Gulnara Karimova

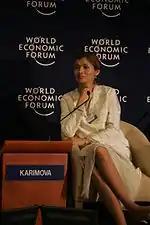
Karimova at the 2009 World Economic Forum in the Middle East

According to US diplomats in Uzbekistan, Karimova "bullied her way into gaining a slice of virtually every lucrative business" in the country and is viewed as a "robber baron". In 2009, the Swiss magazine "Bilanz" described Karimova as one of the 10 richest women in the country.